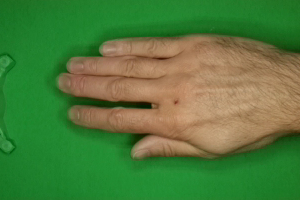
Label: paper